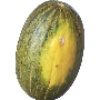
Label: melon_piel_de_sapo